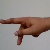
The image shows a hand gesture representing the letter 'P' in Indian Sign Language.